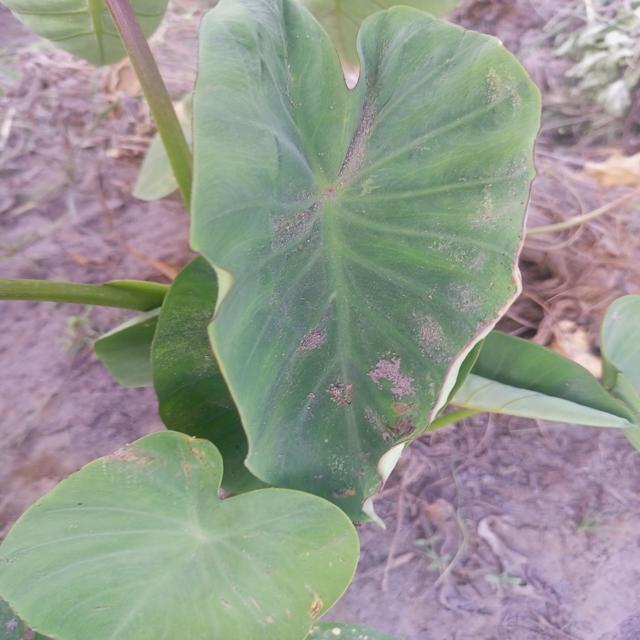
Label: Early_Blight